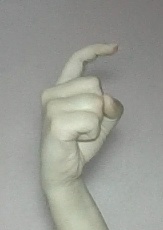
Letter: ra